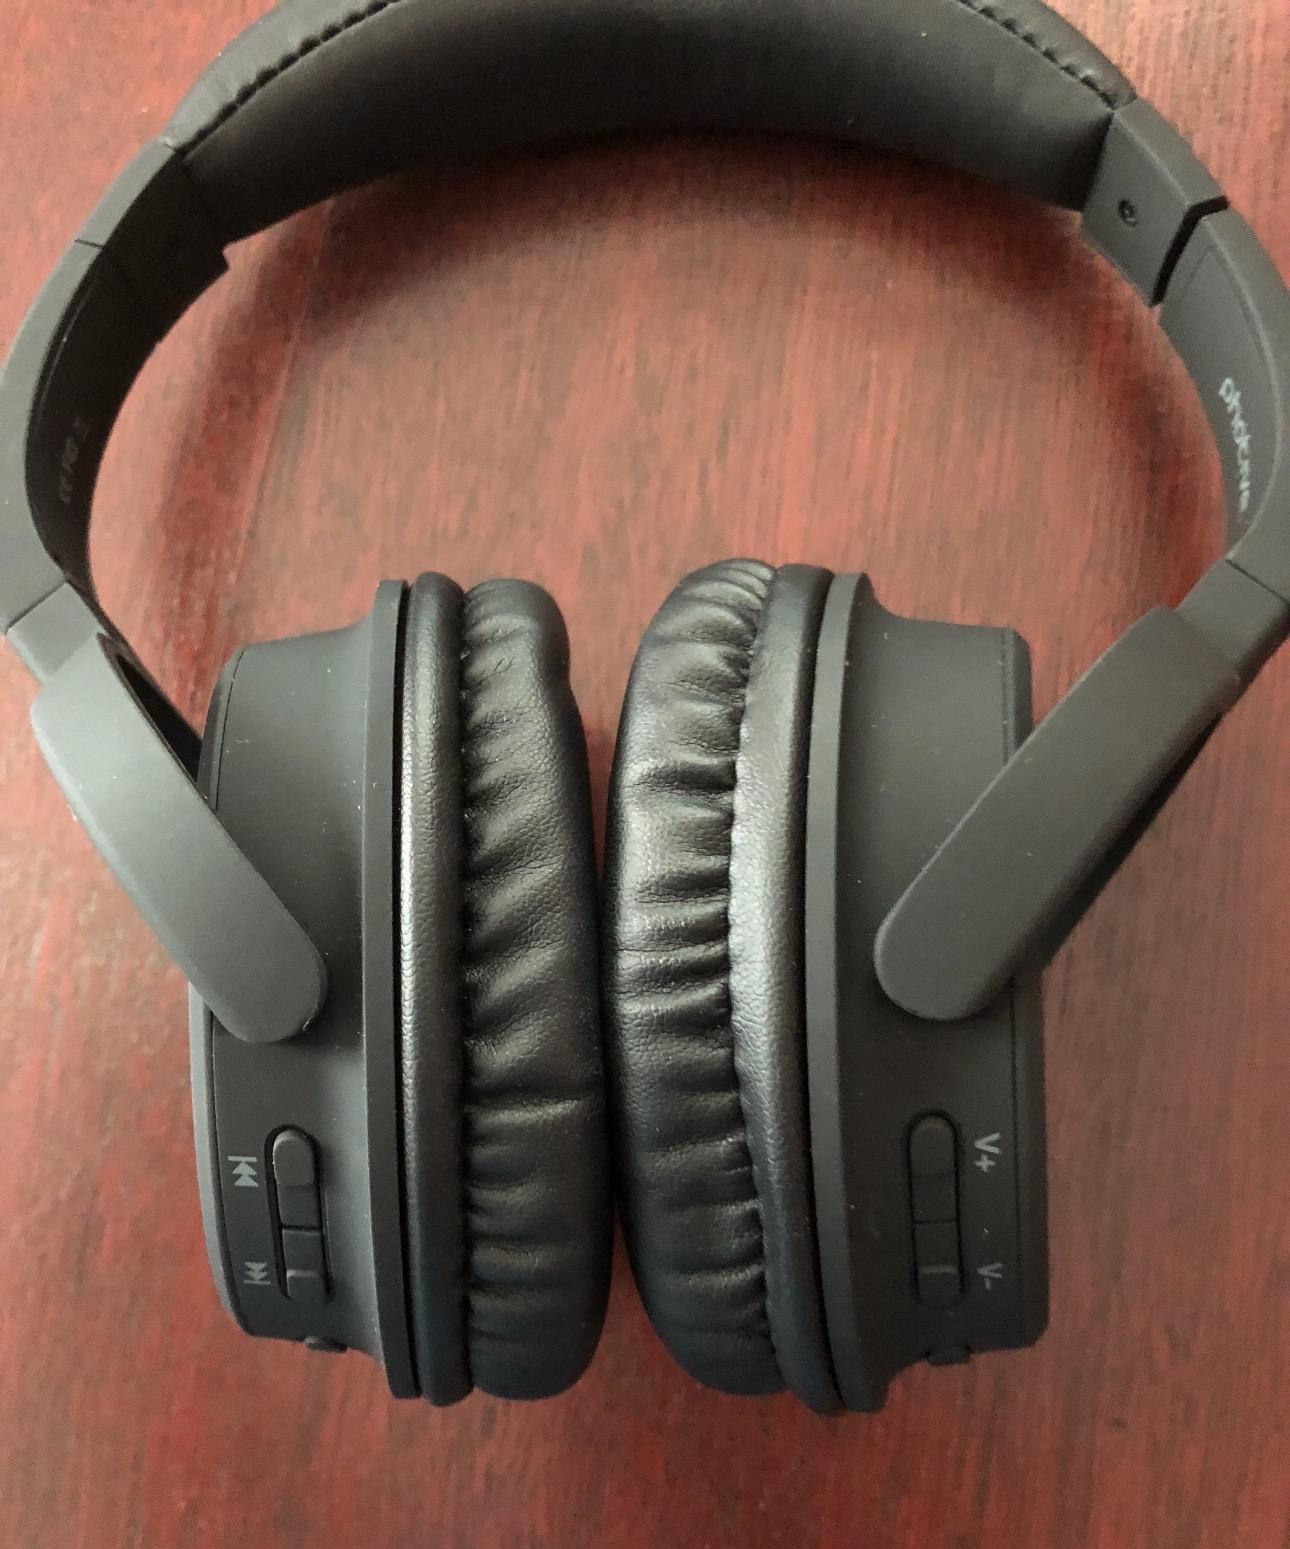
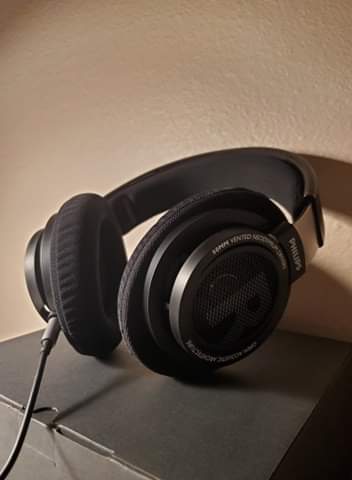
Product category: headphones
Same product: no